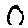
Label: 0